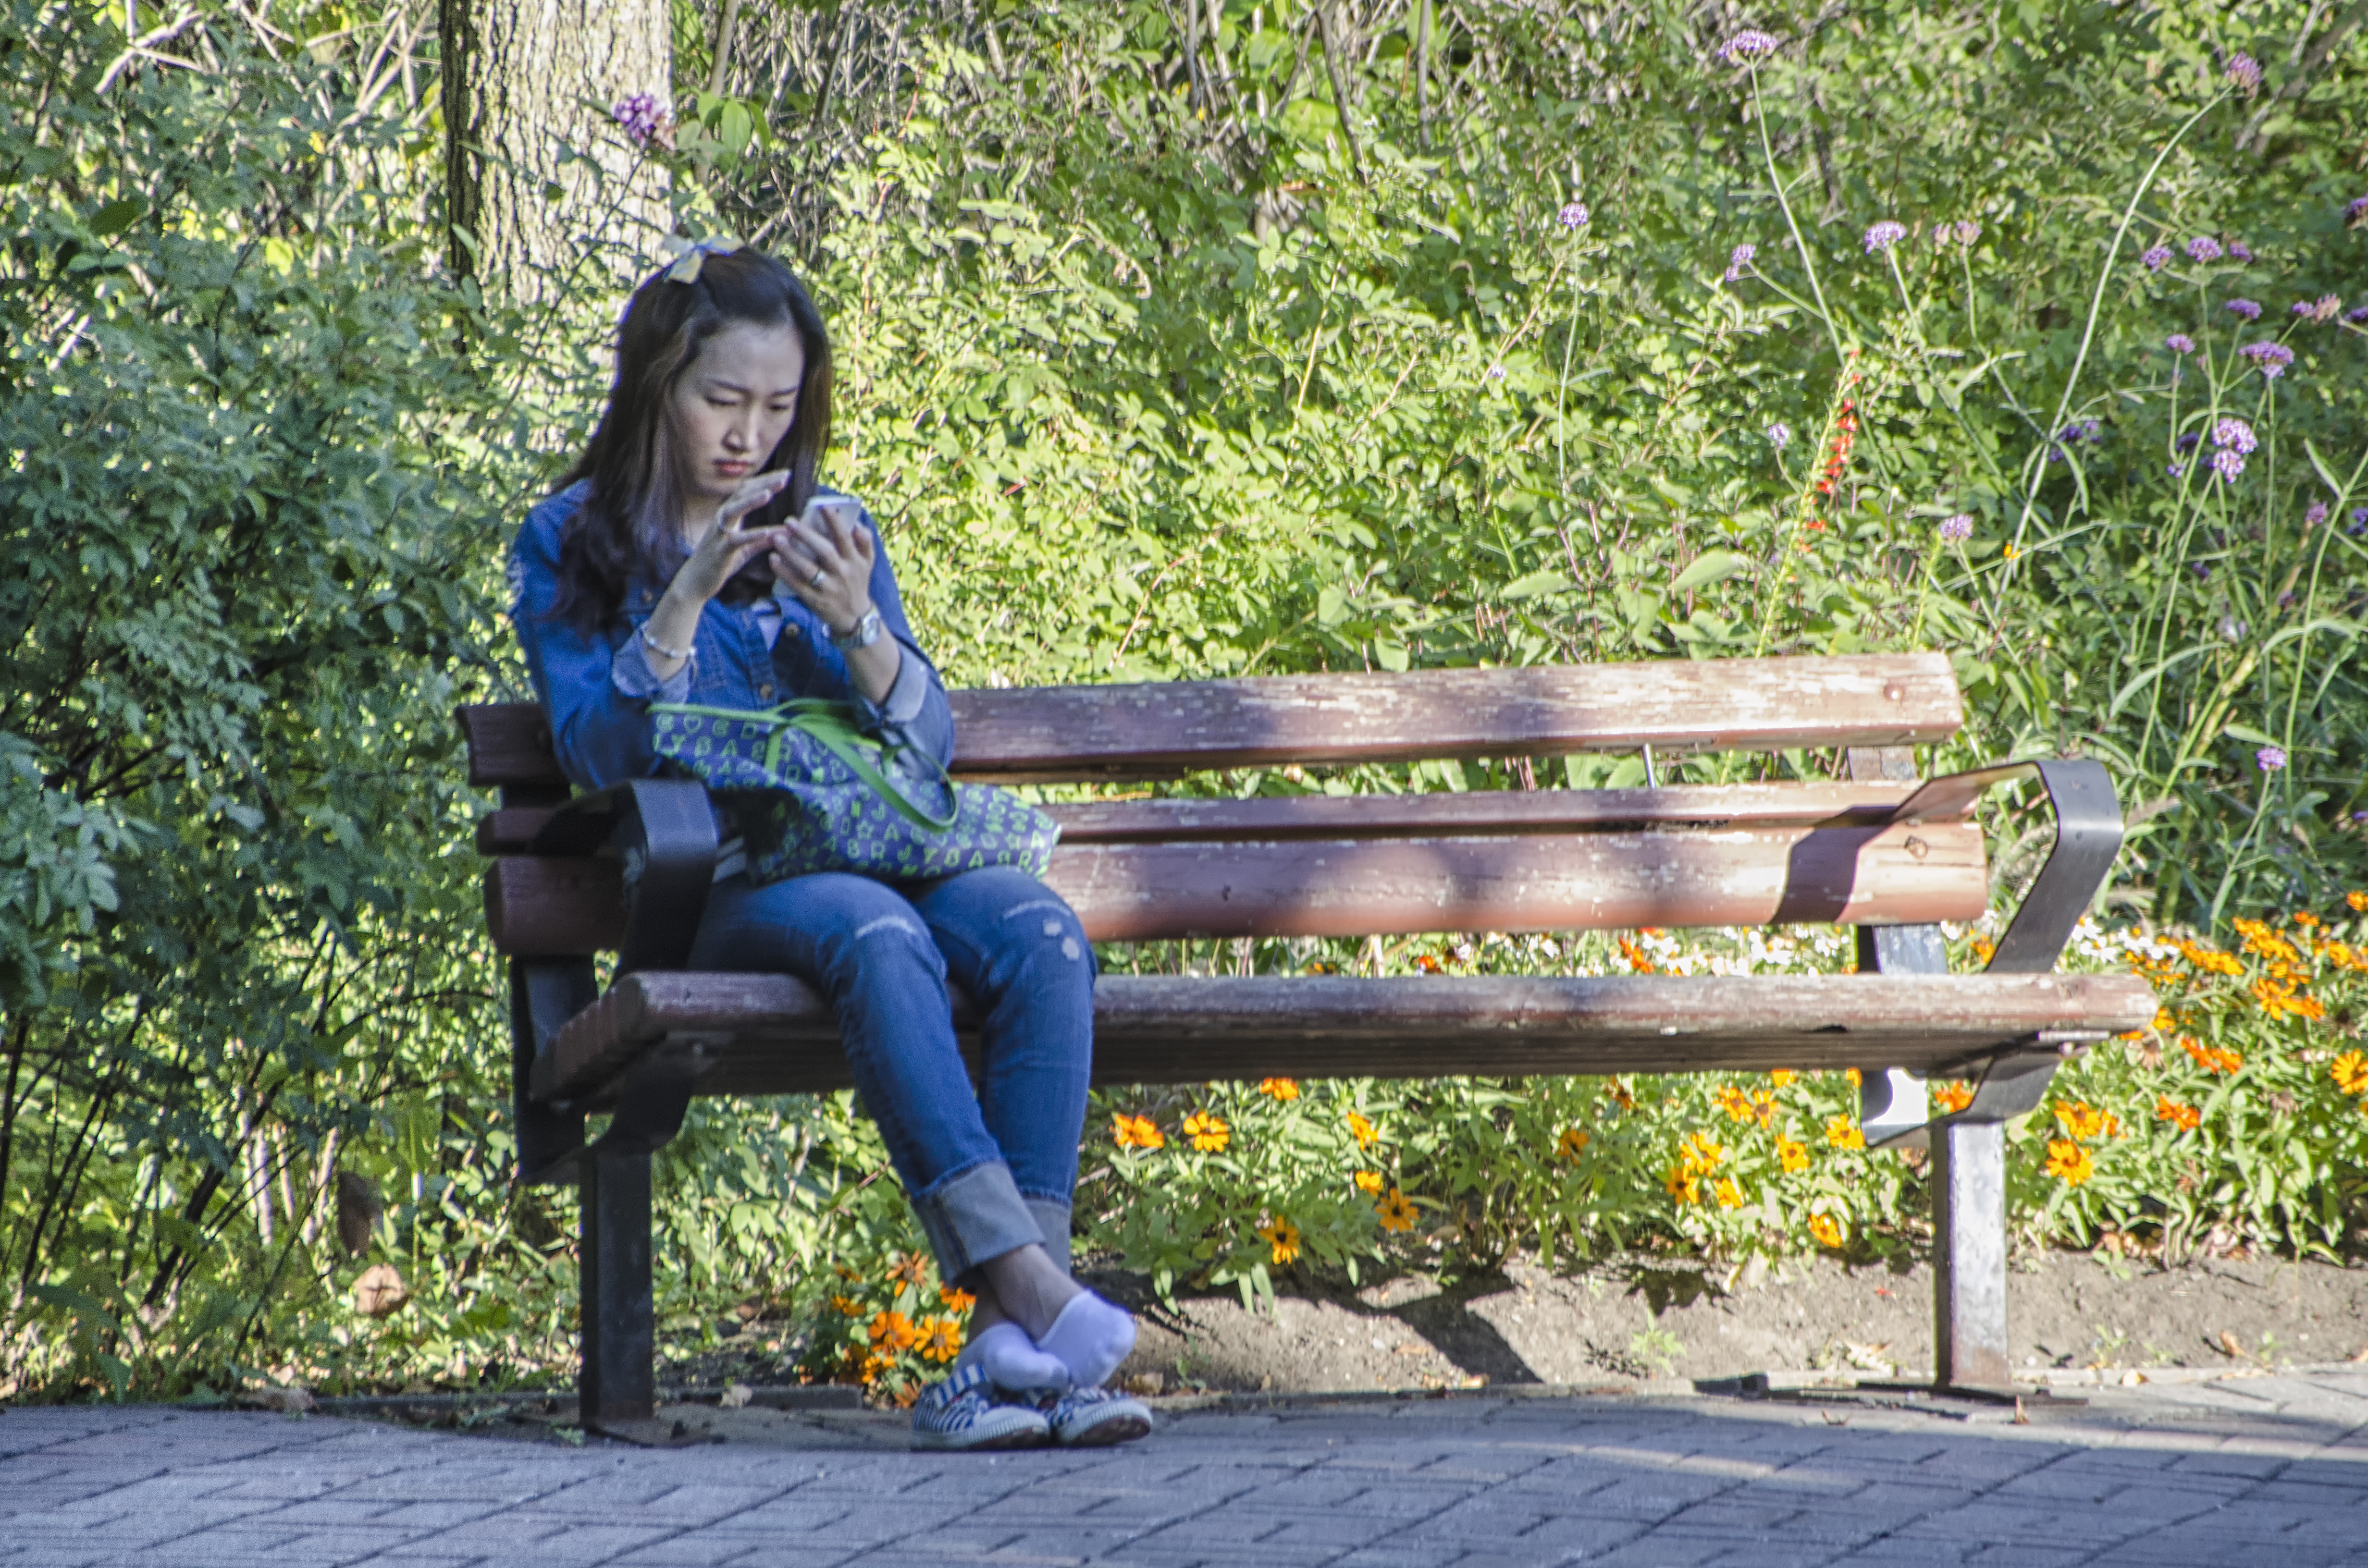
people, city, spring, sitting, park, garden, leisure, de, of, canada, quebec, montreal, ville, human positions